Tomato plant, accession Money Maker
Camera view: vertical (180 deg); turntable rotation: 90 degrees
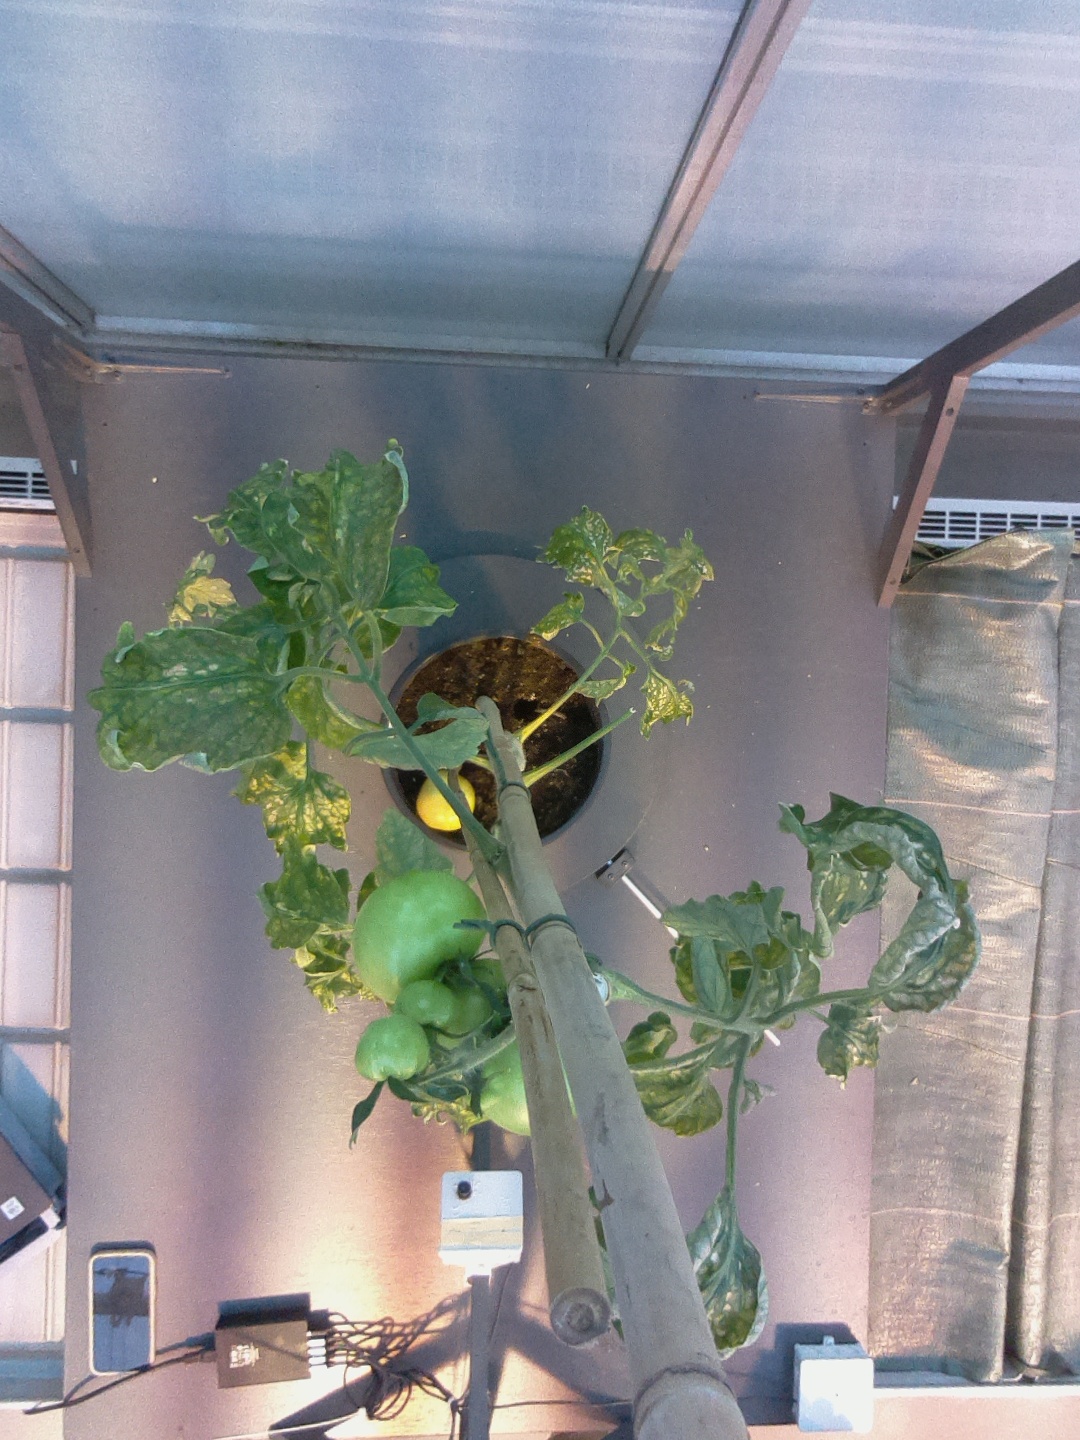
BBCH growth stage 78: 80% -90% of final fruit size